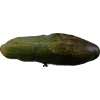
Label: cucumber